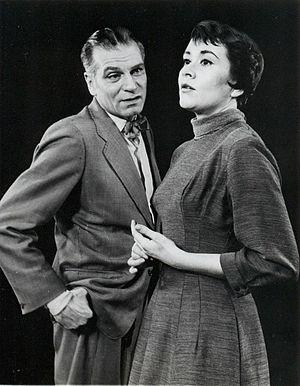
Laurence Olivier, né le 22 mai 1907 à Dorking dans le Surrey et mort le 11 juillet 1989 à Ashurst, est un comédien, metteur en scène, directeur de théâtre, réalisateur et scénariste britannique.